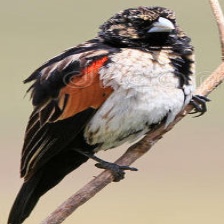
Species: FAN TAILED WIDOW
Scientific name: EUPLECTES AXILLARIS